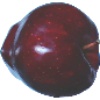
Label: red_delicious_apple